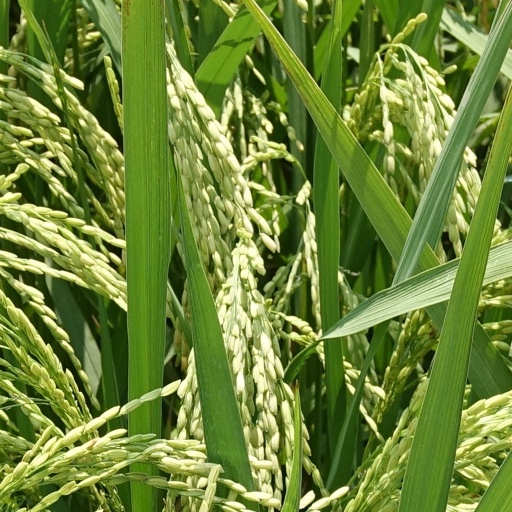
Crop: rice